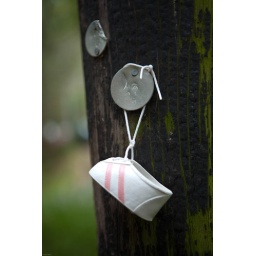
On a telephone pole in Pearl Beach.